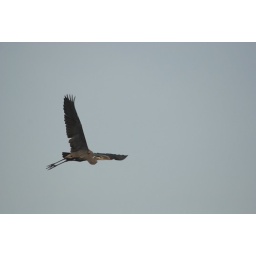
a great blue heron flew past the house and landed in the tree across the street.